Sebino Plaku

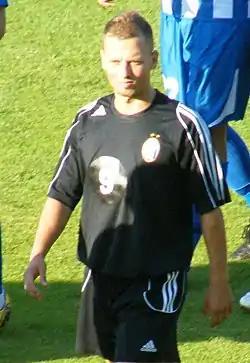
Plaku with Tirana in 2010

Sebino Plaku (born 20 May 1985) is an Albanian former professional footballer who played as a striker.